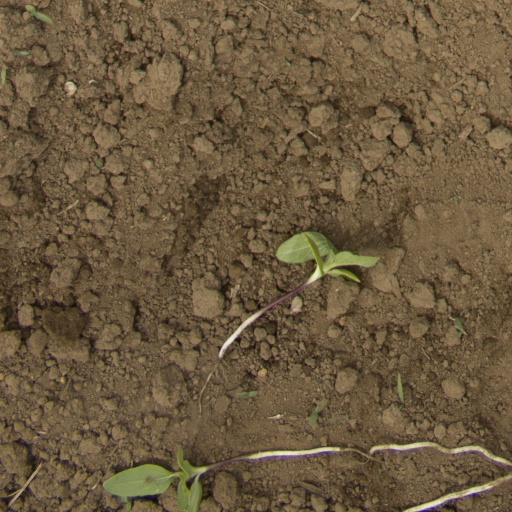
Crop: Jerusalem artichoke